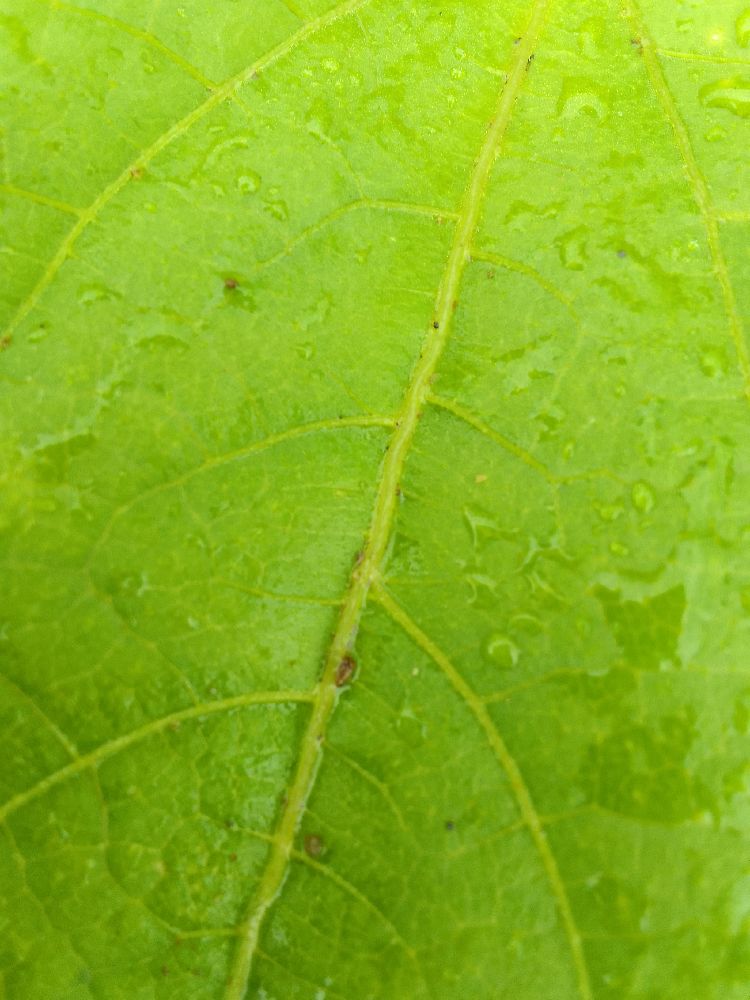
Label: healthy